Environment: real
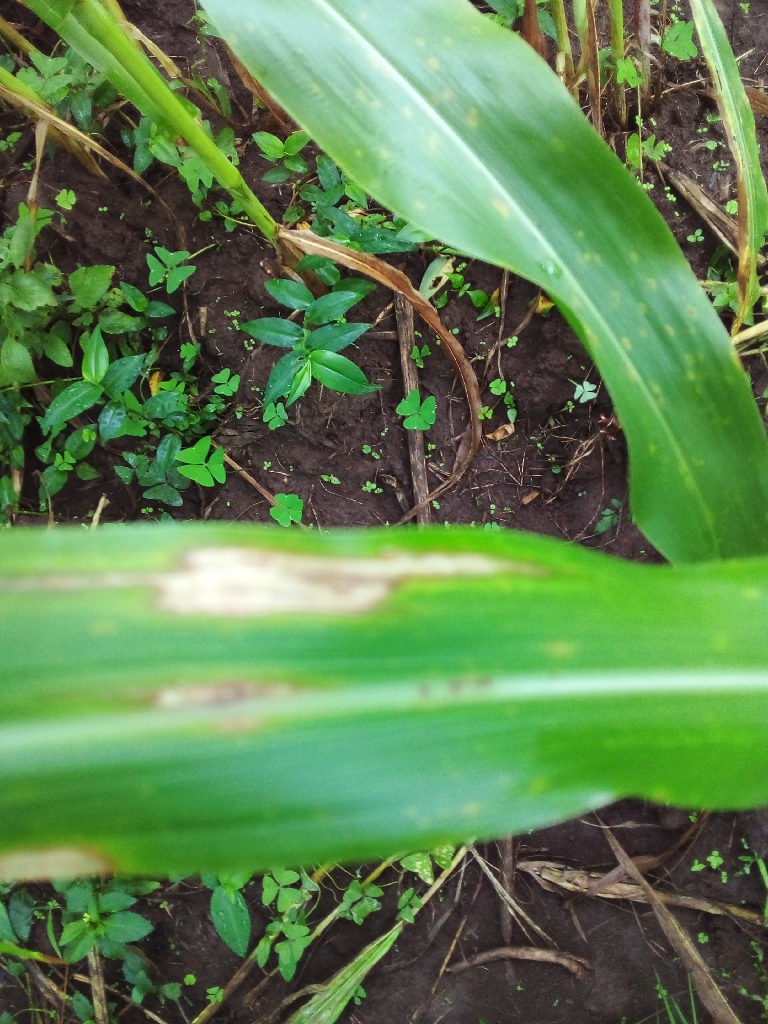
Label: northern_corn_leaf_blight